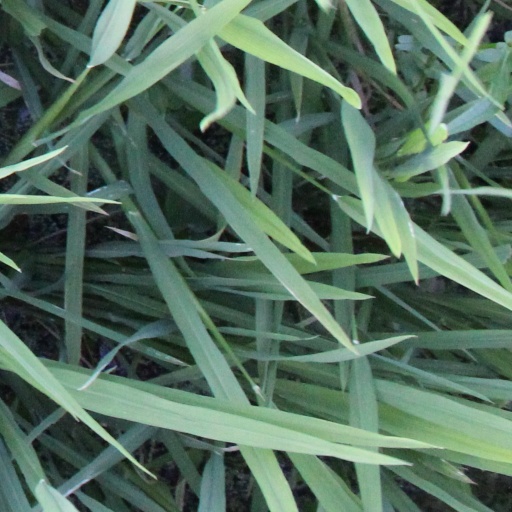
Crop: rice